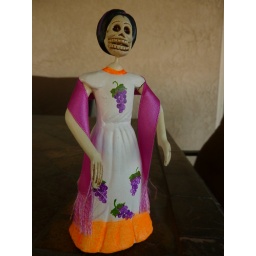
Catrina in white dress